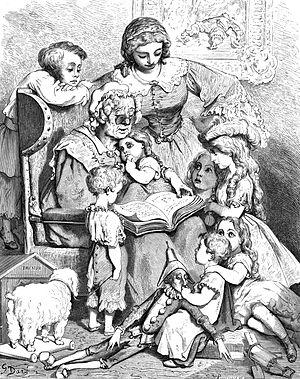
Illustration de ma mère l'Oye, par Gustave Doré Русский: Иллюстрация Гюстава Доре к «Сказкам матушки Гусыни» Ш. Перро